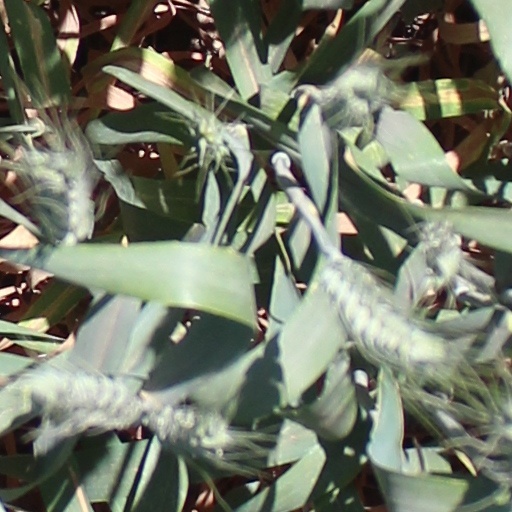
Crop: wheat